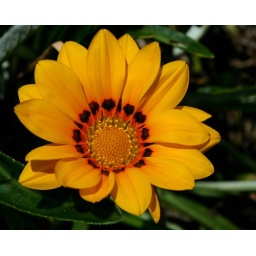
Yellow orange brown flower basking in the sunlight